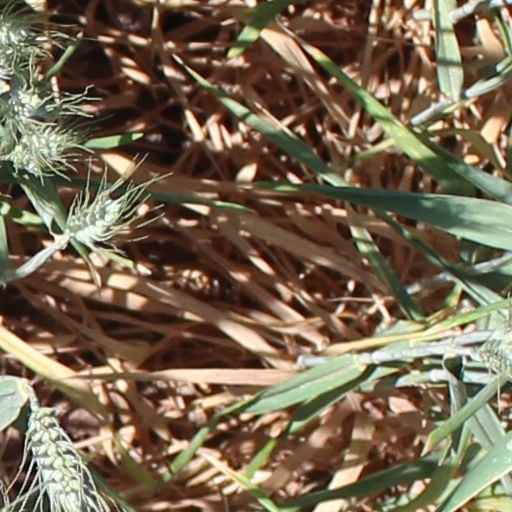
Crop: wheat